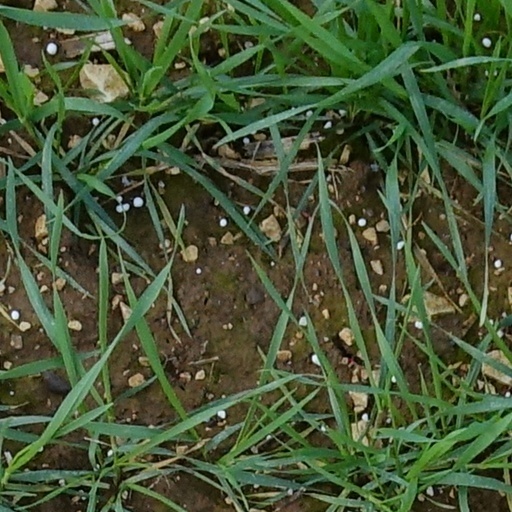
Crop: wheat